Regio VIII Forum Romanum

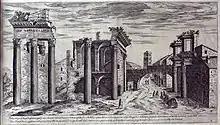
Drawing of the ruins of the Forum of Nerva (1575)

Regio VIII was the central region of Rome, both geographically and politically. In extent, the region was bordered by the Servian Wall to its northeast and the Palatine Hill to the southeast, while the western outcrop of the Quirinal Hill and the Via Sacra formed its eastern boundaries. It therefore included the Capitoline Hill, the valley between the Palatine and the Capitoline hills (where the Roman Forum is nestled), and the area between Velian Hill and the Palatine just before the point where the Arch of Titus straddles the Via Sacra. A measurement taken at the end of the 4th century recorded that the perimeter of the region was 13,067 Roman feet (approximately 3.86 km).